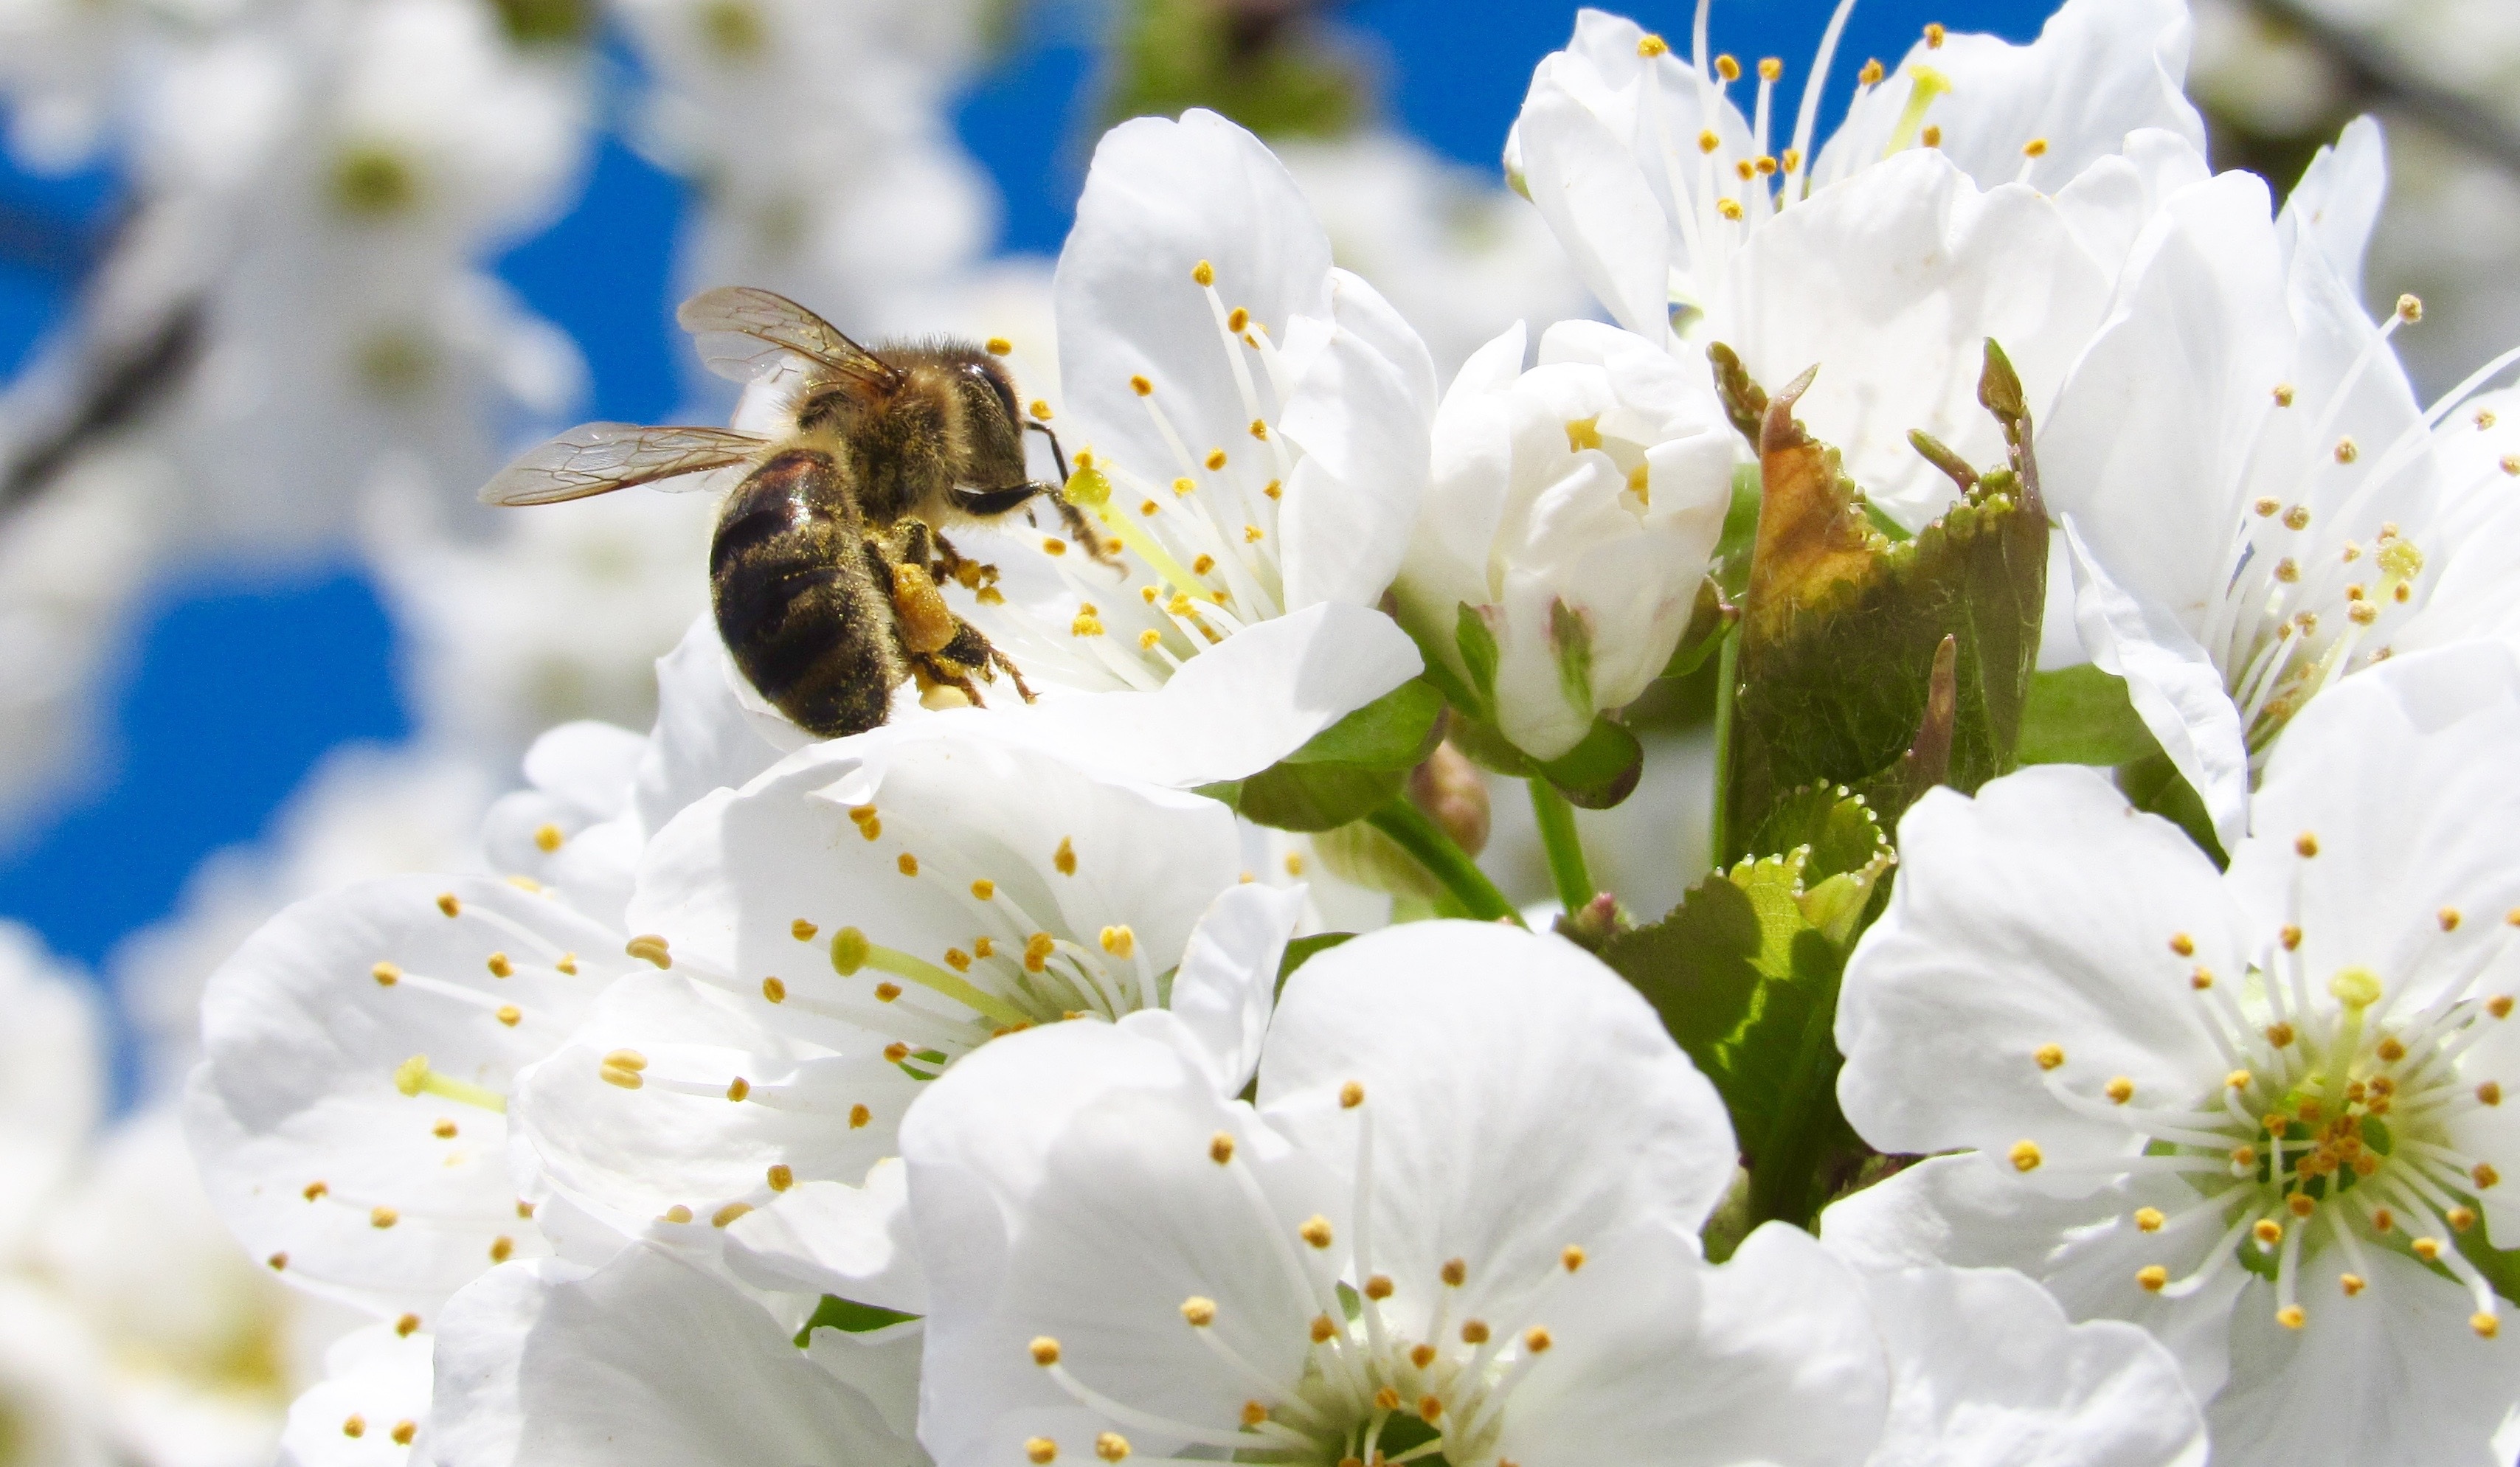
nature, branch, blossom, plant, flower, petal, spring, insect, botany, flora, invertebrate, wildflower, close up, shrub, bee, macro photography, flowering plant, honey bee, land plant, membrane winged insect